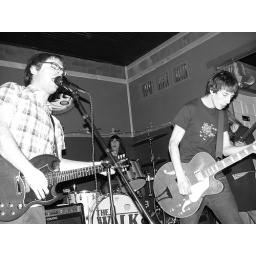
the green chair 12/30/06 @ i brewed it my way. photo by ted baird.